Atomic (coffee machine)

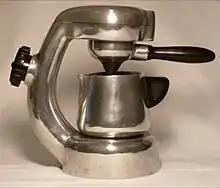
Brevetti Robbiati Model "A"

Atomic is a brand of coffee machine. Both stove-top devices and electrical versions were produced under the name.